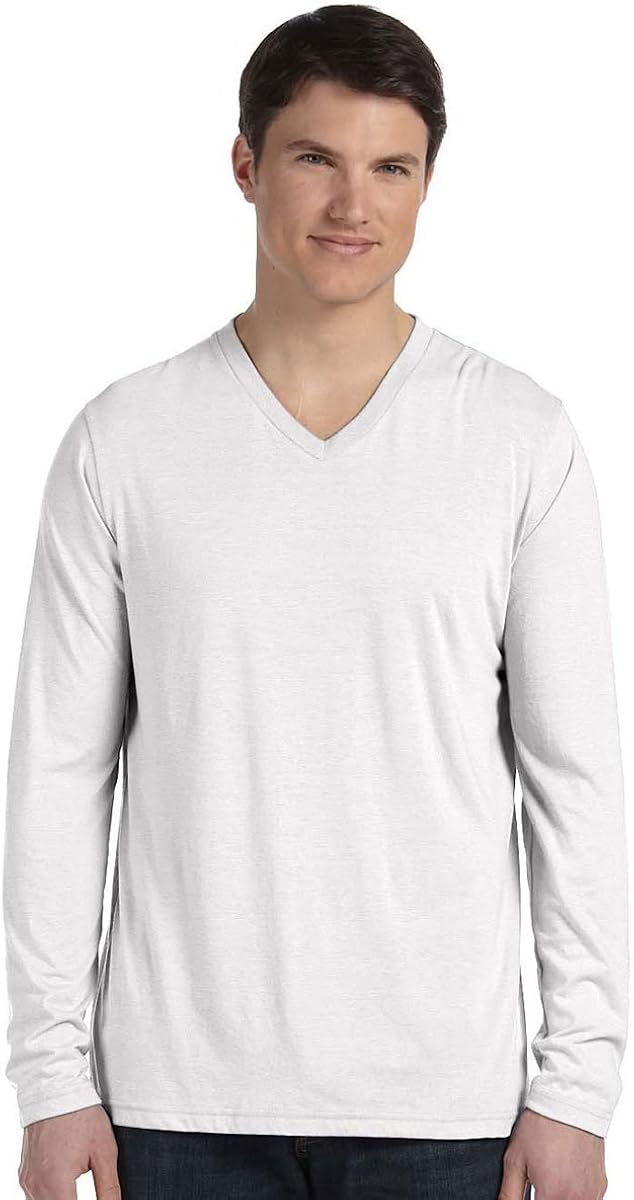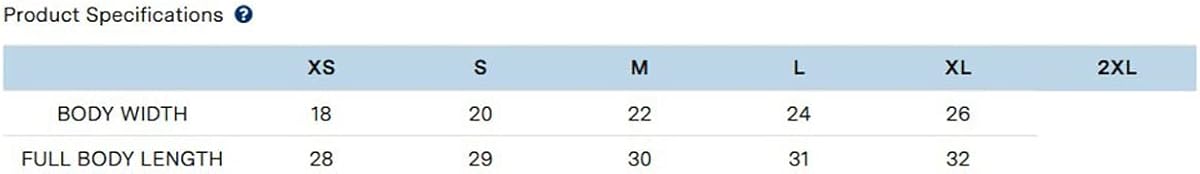
Bella 3425 Unisex Long Sleeve V-Neck Tee - White Fleck Triblend44; Medium
Category: AMAZON FASHION
You won't want to take off this unisex tee, featuring a uniquely soft triblend fabrication, modern fit, V-neck and long sleeves. Available in a variety of solid and triblend colors, Sideseamed. Retail fit. Unisex sizing, Solid Colors: 100% combed and ring-spun cotton, 30 single 4.2 oz., Triblend Colors: 50% poly 25% combed and ring-spun cotton 25% rayon, 40 single 3.8 oz.
Features: 100% combed and ringspun cotton | Made in the USA or Imported | Pull On closure | Machine Wash | Sideseamed | Retail fit | Unisex sizing